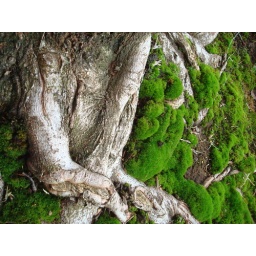
Very green moss looks good against a light tree trunk. Just a random tree by a street intersection.